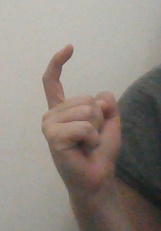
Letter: ra